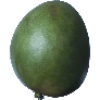
Label: Mango 1